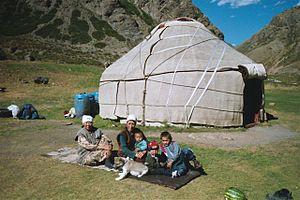
Le Kirghizistan, Kirghizstan ou Kirghizie, en forme longue la République kirghize, est un pays d'Asie centrale. Extrêmement montagneuse, peuplée à l'origine par des populations nomades, cette ancienne république de l'URSS a obtenu son indépendance lors de l'effondrement de cette dernière en 1991. Ses habitants s'appellent les Kirghizes. Les deux langues officielles sont le kirghize, une langue turque, et le russe.